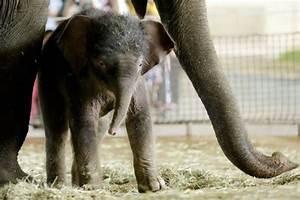
elephant